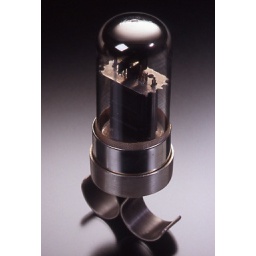
Vintage computer vacuum tube set as a two finger ring in sterling silver